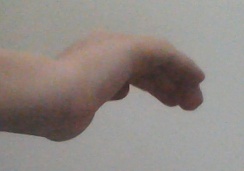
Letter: haa